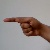
The image shows a hand gesture representing the letter 'G' in Indian Sign Language.